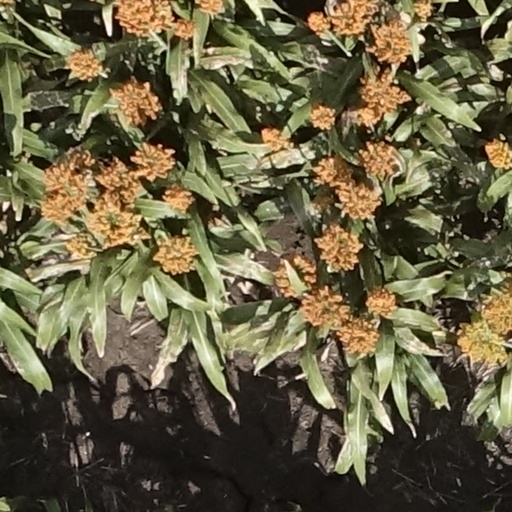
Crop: sorghum